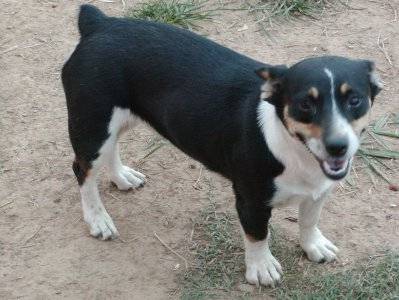
Label: dog